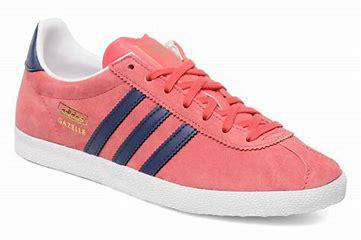
Brand: Adidas
Model: Gazelle